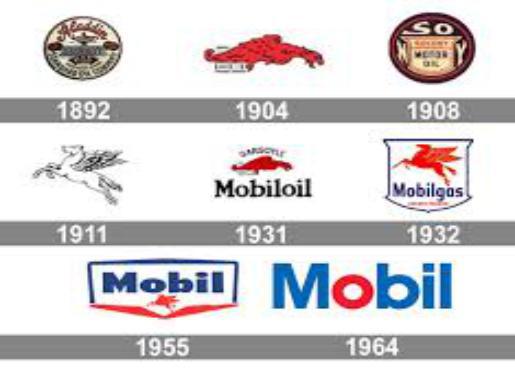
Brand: mobil
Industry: Necessities